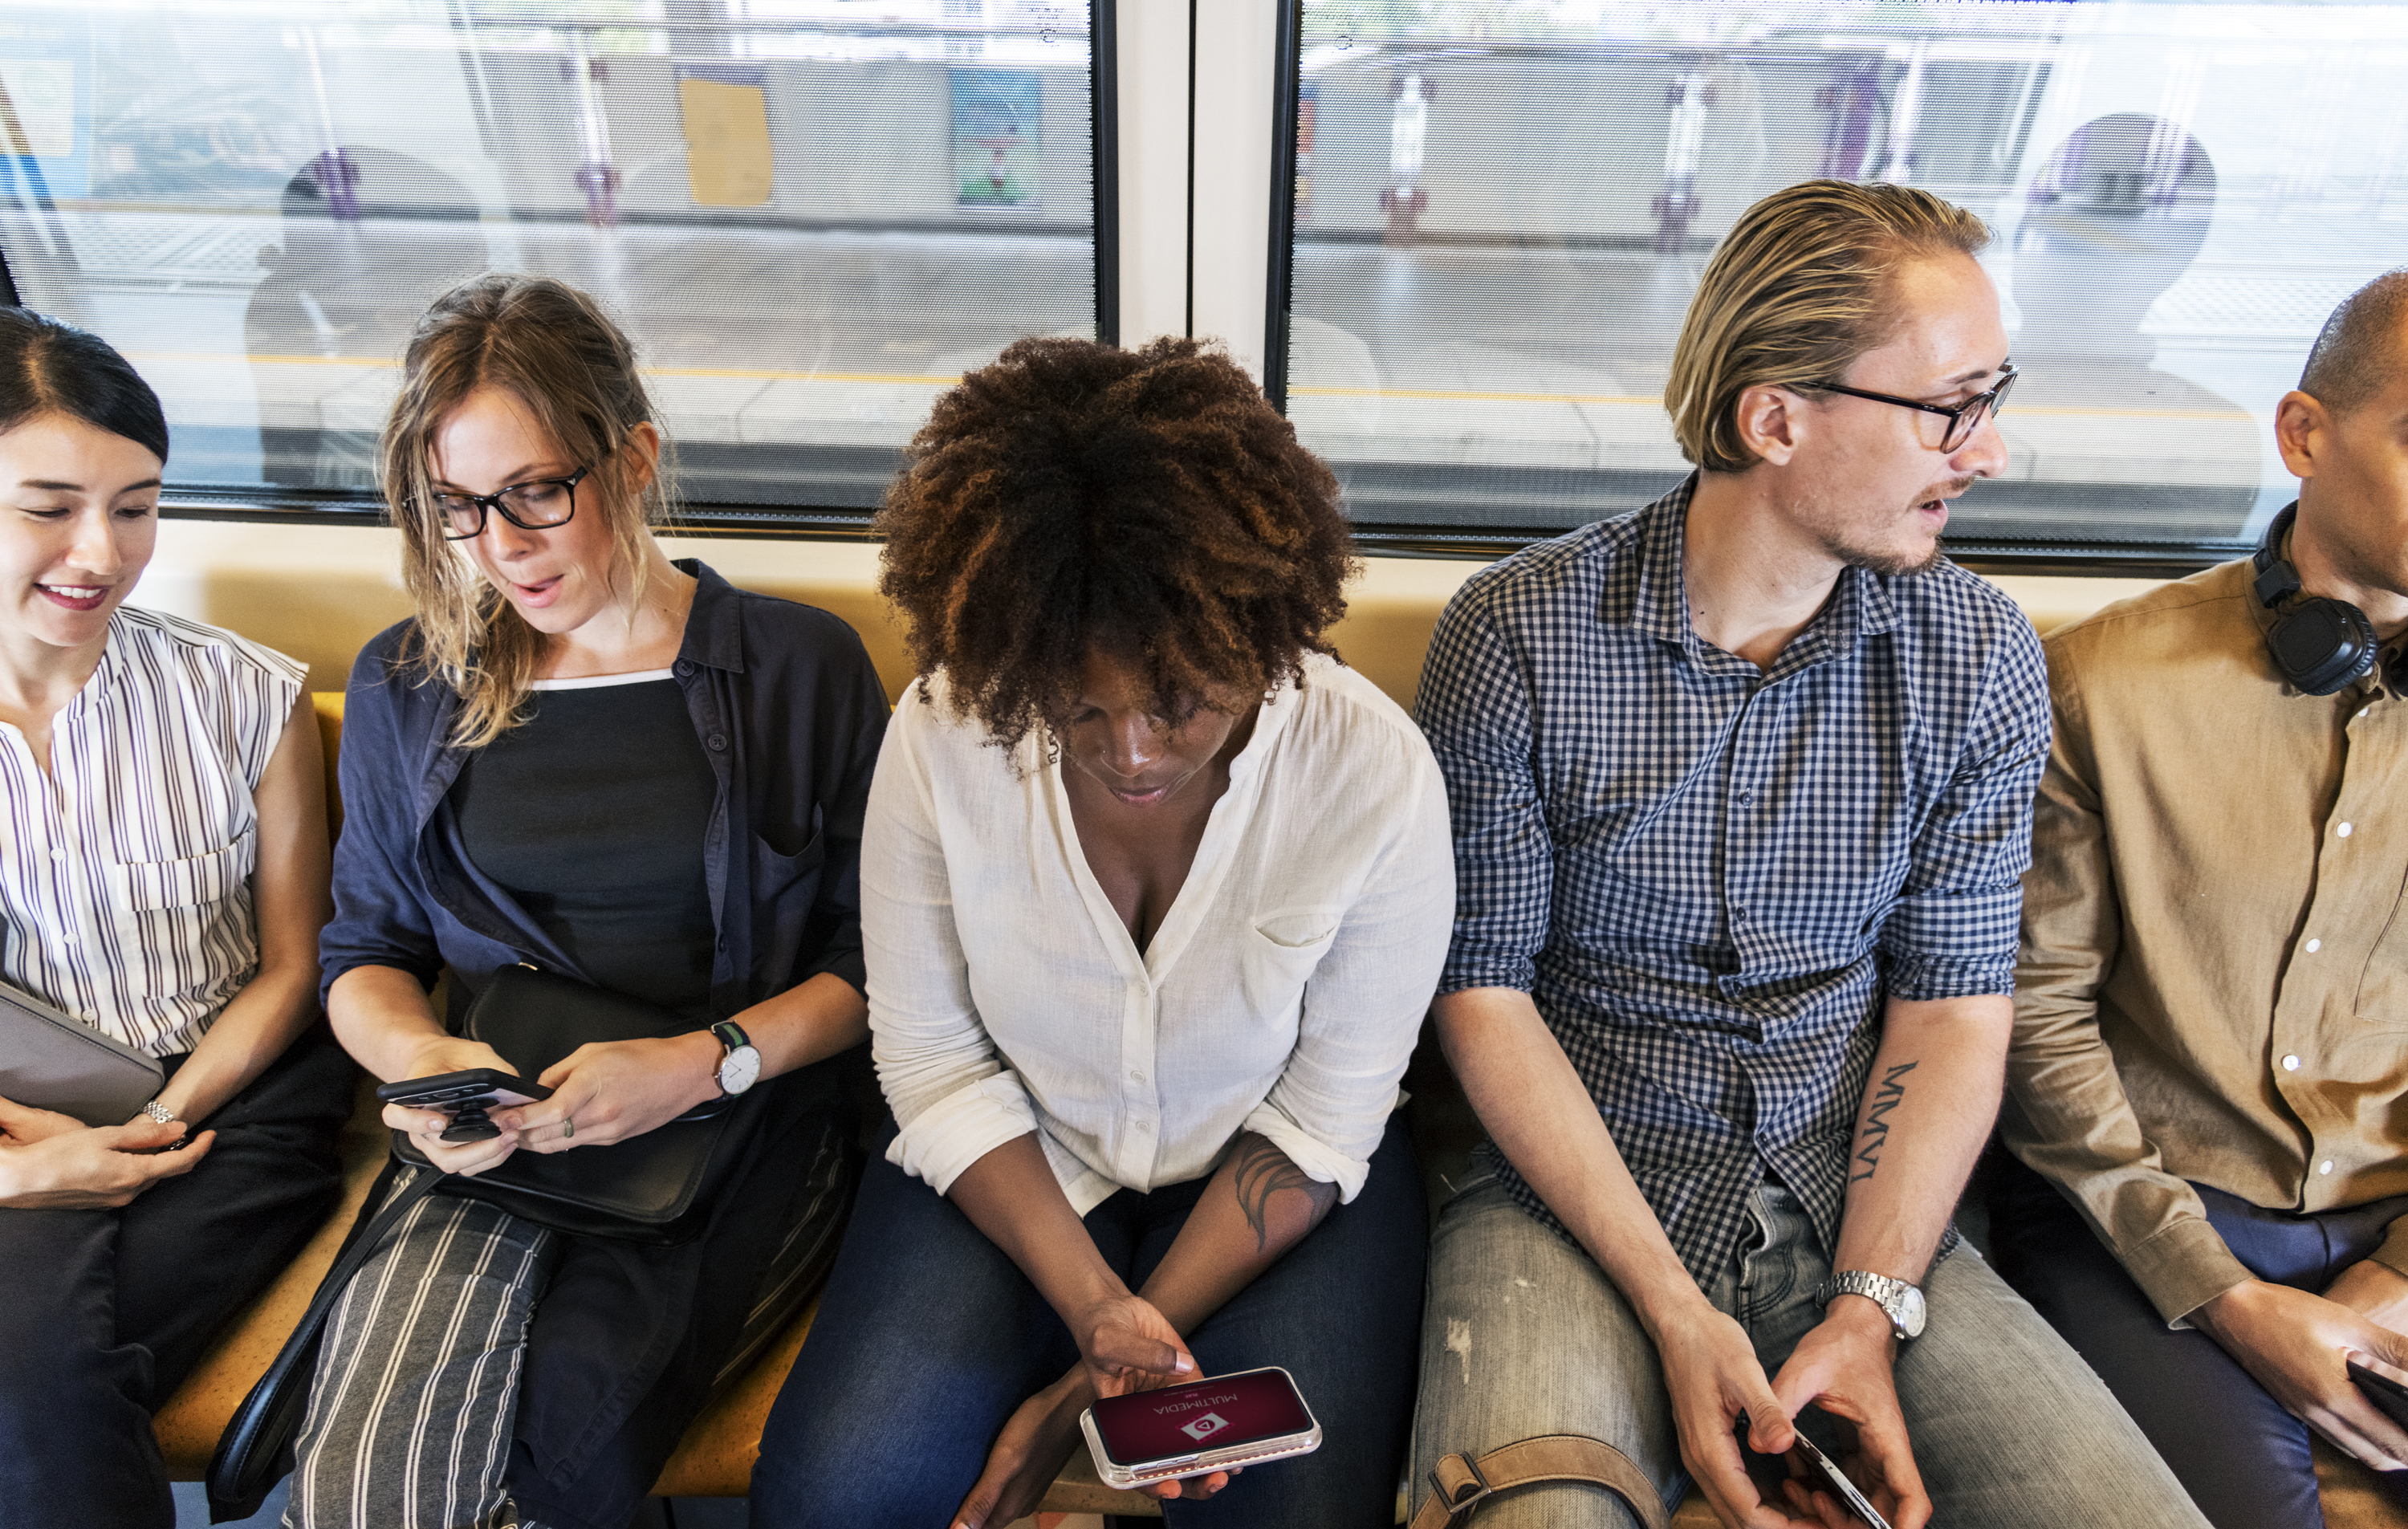
african american, american, asian, black, caucasian, cellphone, chat, chatting, communication, community, commuter, connecting, connection, data, device, digital, electronic, ethnicity, european, friends, gadget, global, information, innovation, internet, man, media, message, messaging, mobile, network, networking, online, people, phone, riding, sharing, smartphone, social, subway, technology, telephone, texting, together, togetherness, train, transportation, westerner, wireless, woman, social group, conversation, human behavior, fun, girl, public relations, student